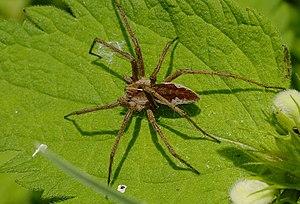
Pisaura mirabilis, la Pisaure admirable, est une espèce d'araignées aranéomorphes de la famille des Pisauridae.